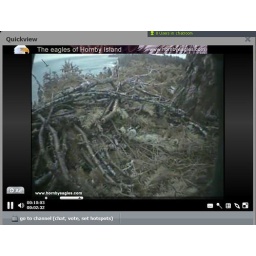
december 15 2009 bird lands in blue roof house tree